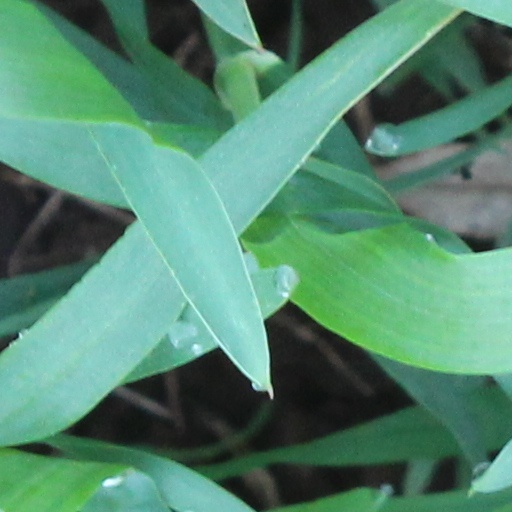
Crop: wheat